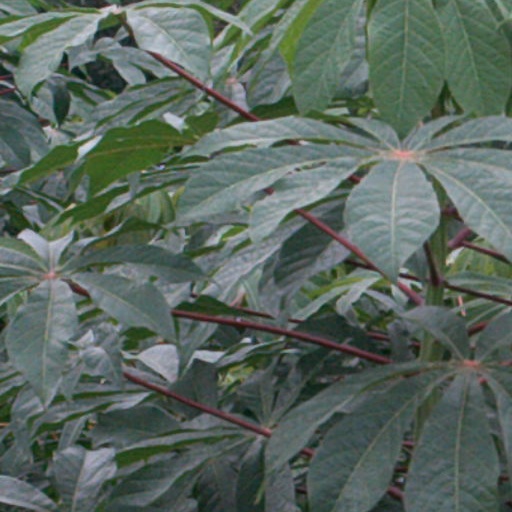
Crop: cassava